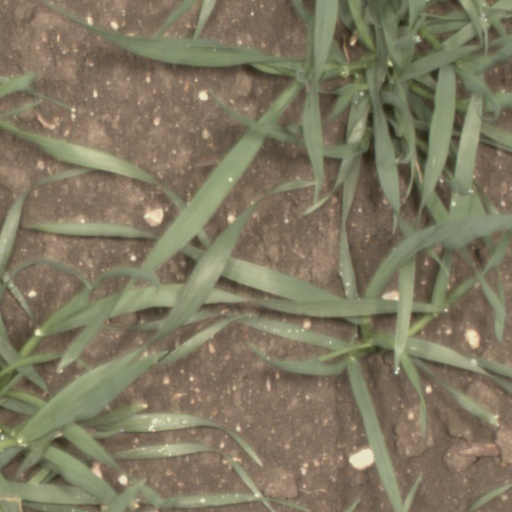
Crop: wheat